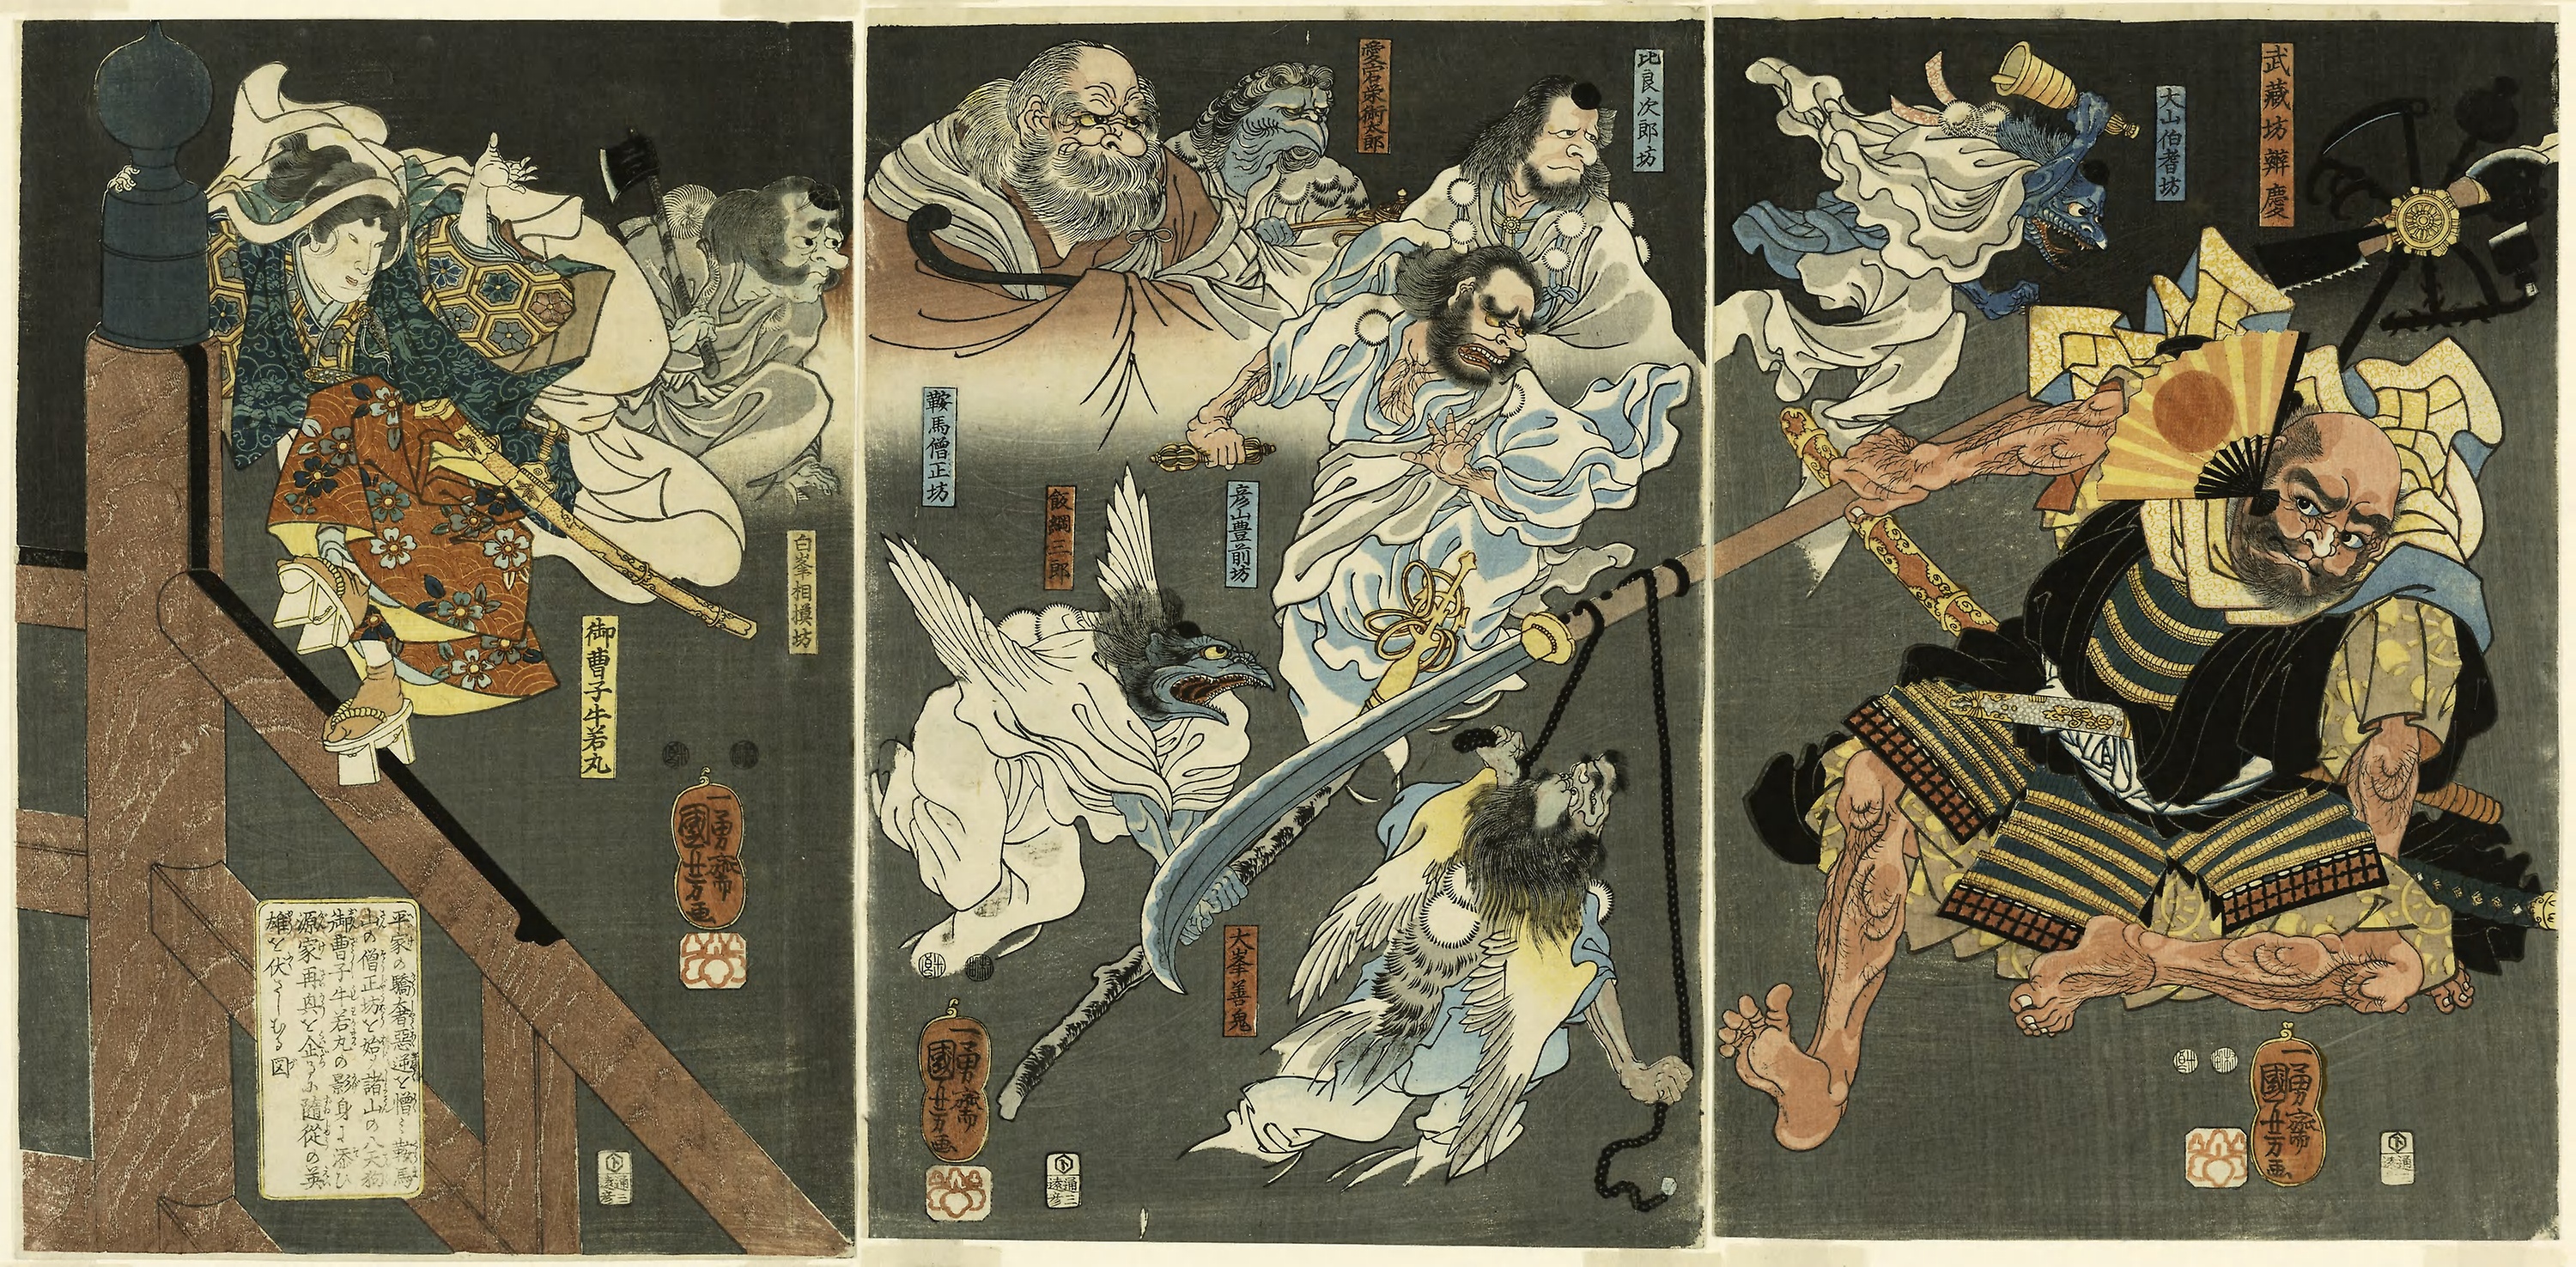
art, illustration, fictional character, painting, fiction, world, games, comics, style